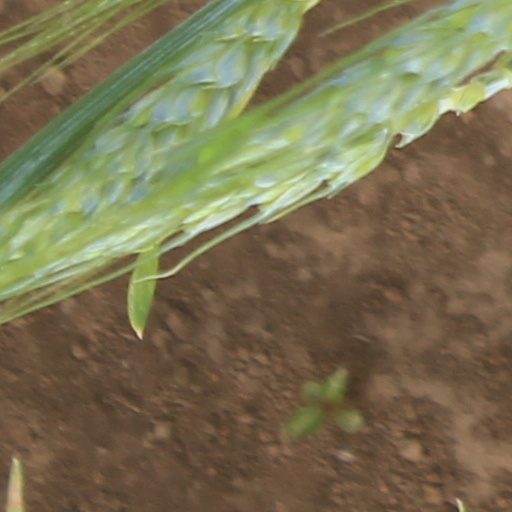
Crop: wheat